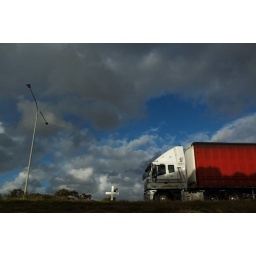
A truck passes a lone cross on the side of Port Wakefield Road, near Globe Derby Park.